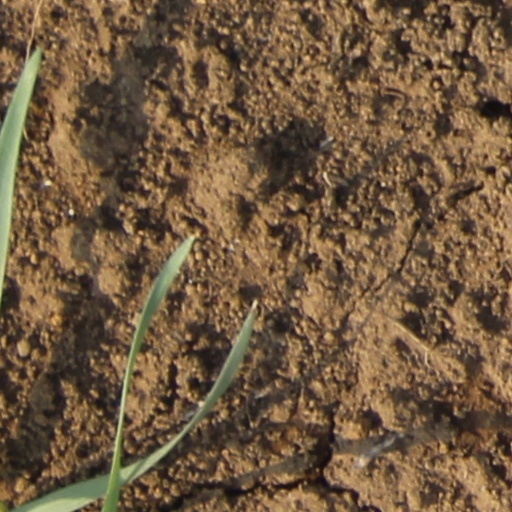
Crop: wheat